Protected areas of Portugal

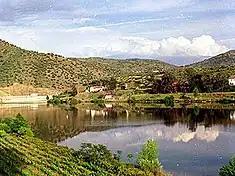
The Douro River winding through the Douro International Nature Park

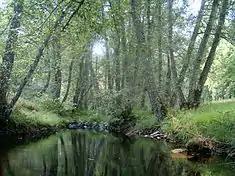
The rich forests of the Montesinho Nature Park

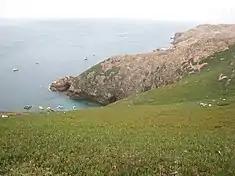
The sandstone outcroppings of Berlenga Grande in the archipelago and nature reserve

Nature parks are designated based on their natural and semi-natural areas, where the preservation of biodiversity is influenced by human activities, and which requires the propagation of a sustainable flow between natural and human services. The classification of a nature park is influenced by the natural characteristics of the region that affect the regional or national development.